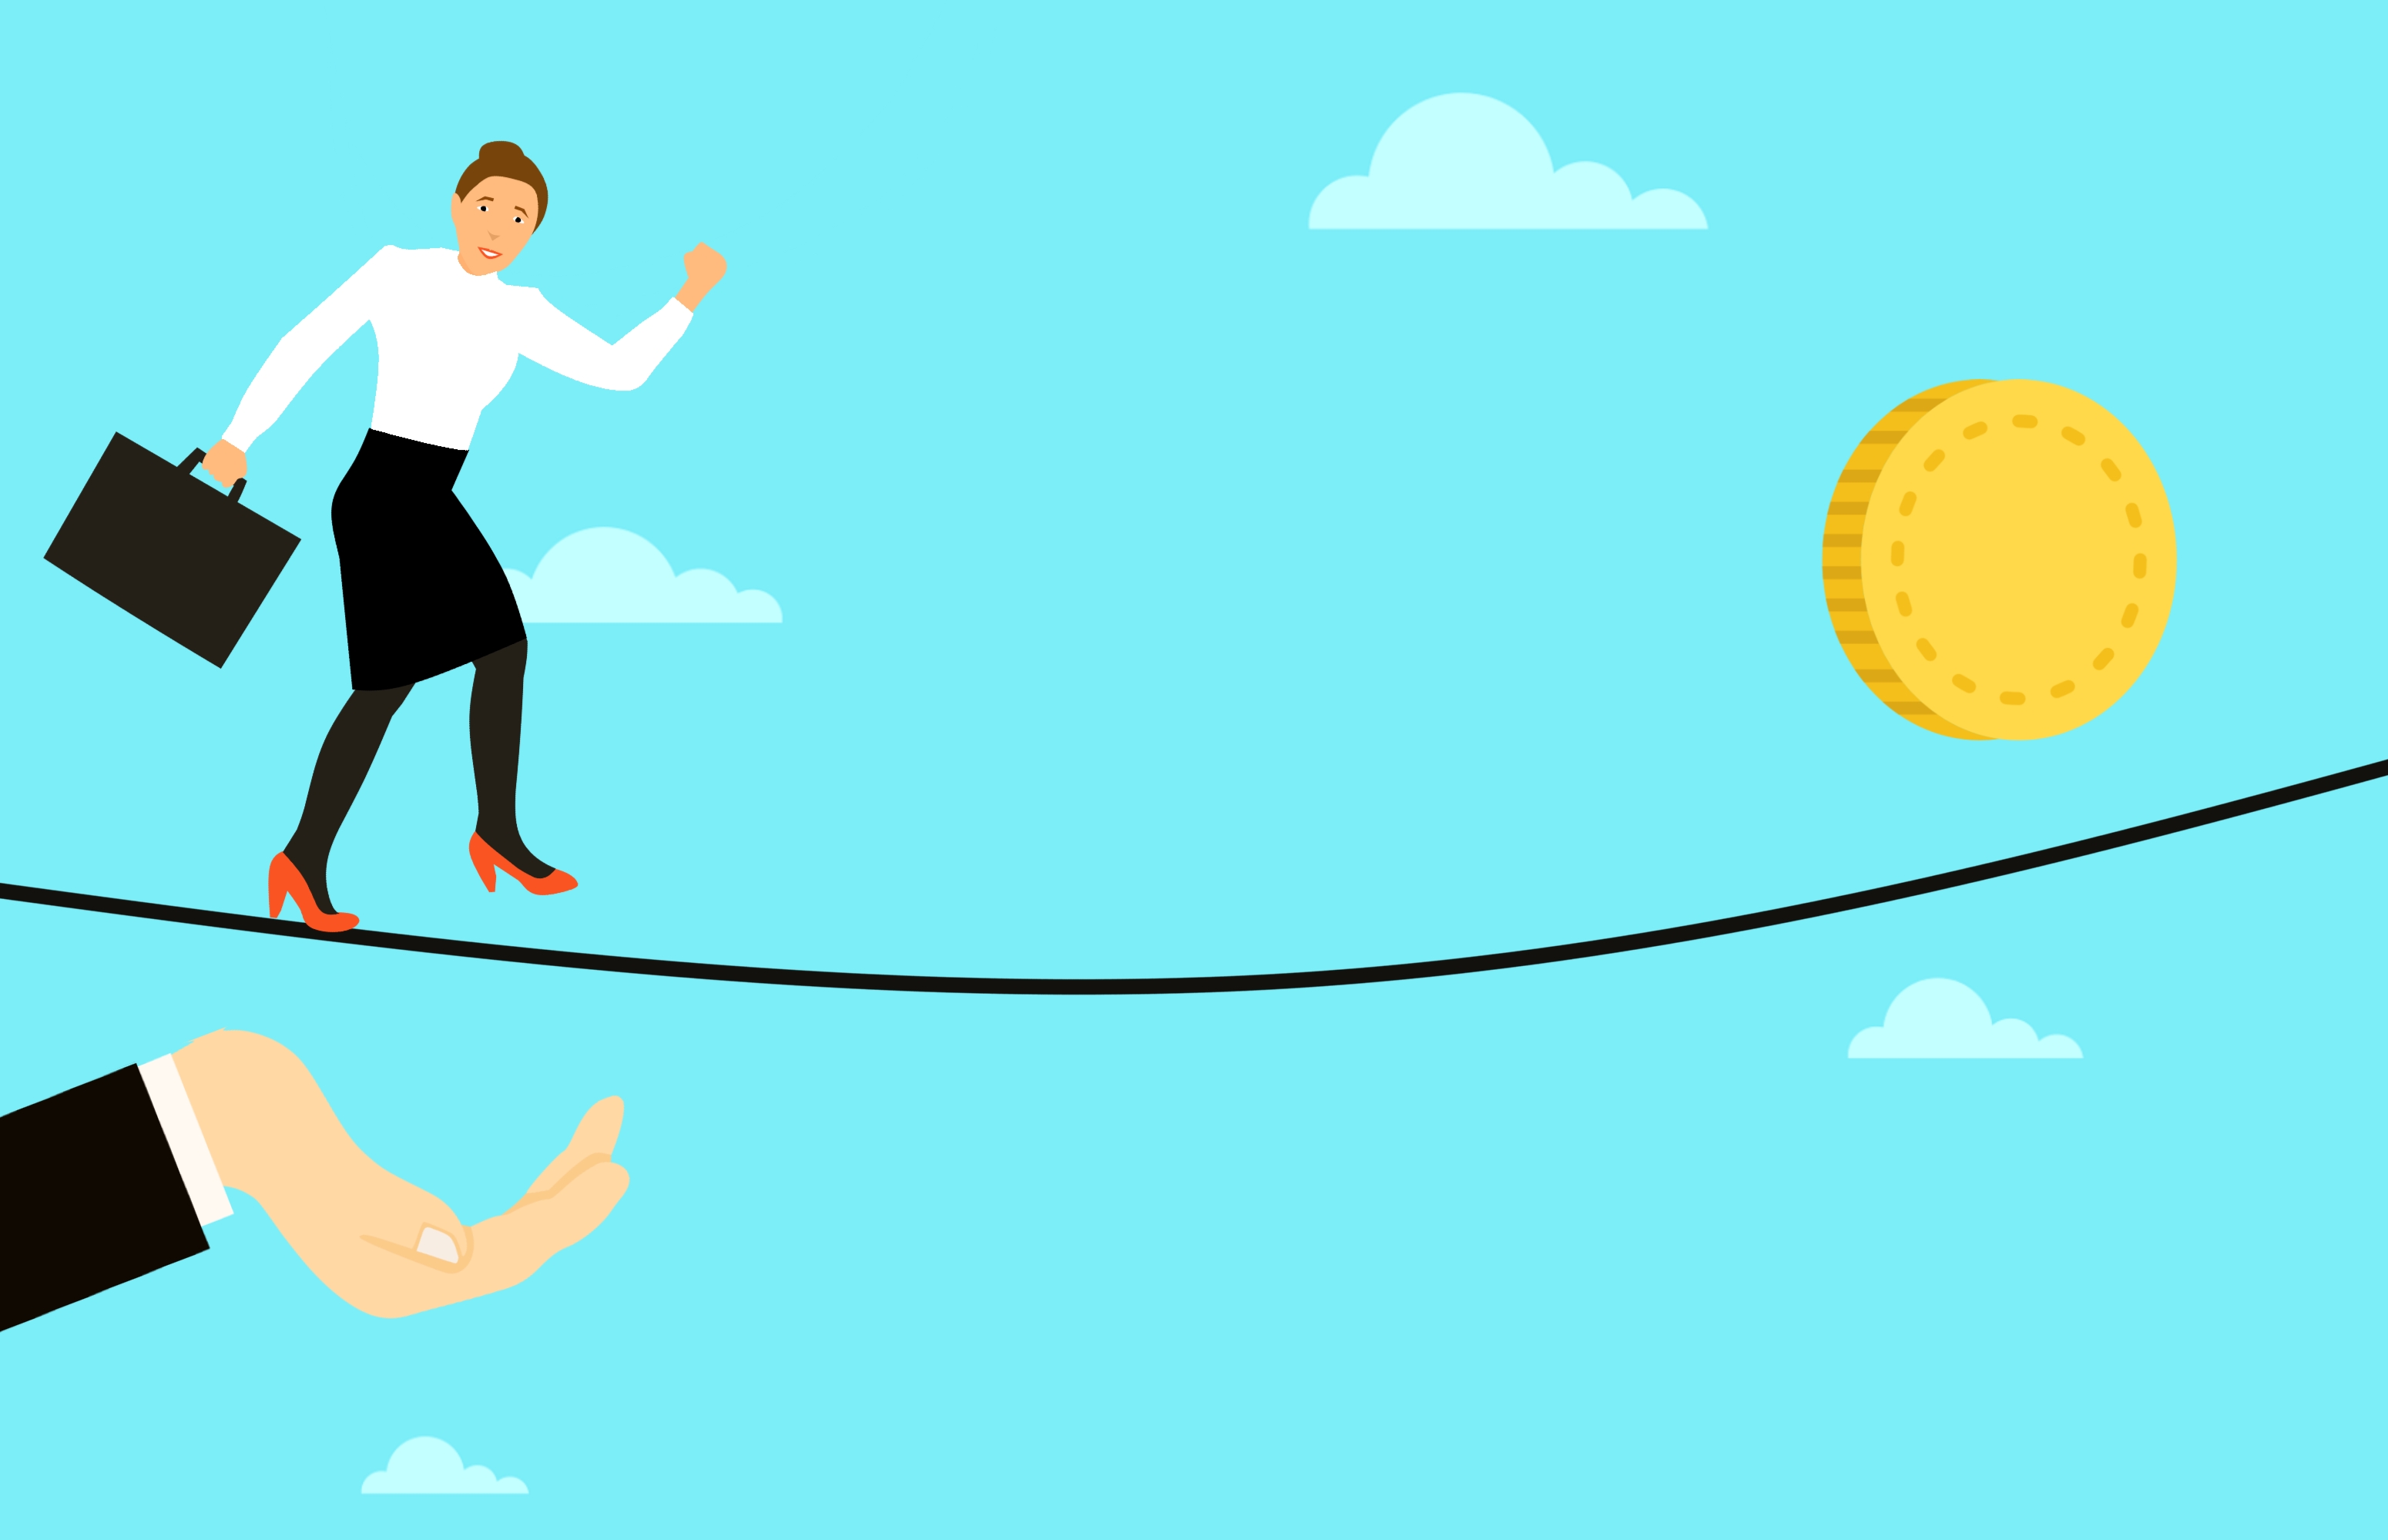
investment, insurance, risk, balance, tightrope, business, woman, money, coin, security, walk, businesswoman, rope, wire, acrobat, height, insecure, acrobatic, briefcase, above, danger, high, line, fall, insure, illustration, Playing sports, happy, gesture, art